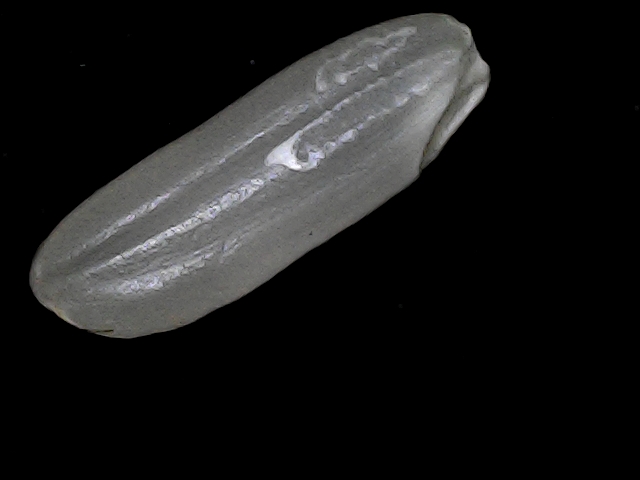
Rice variety: BD49